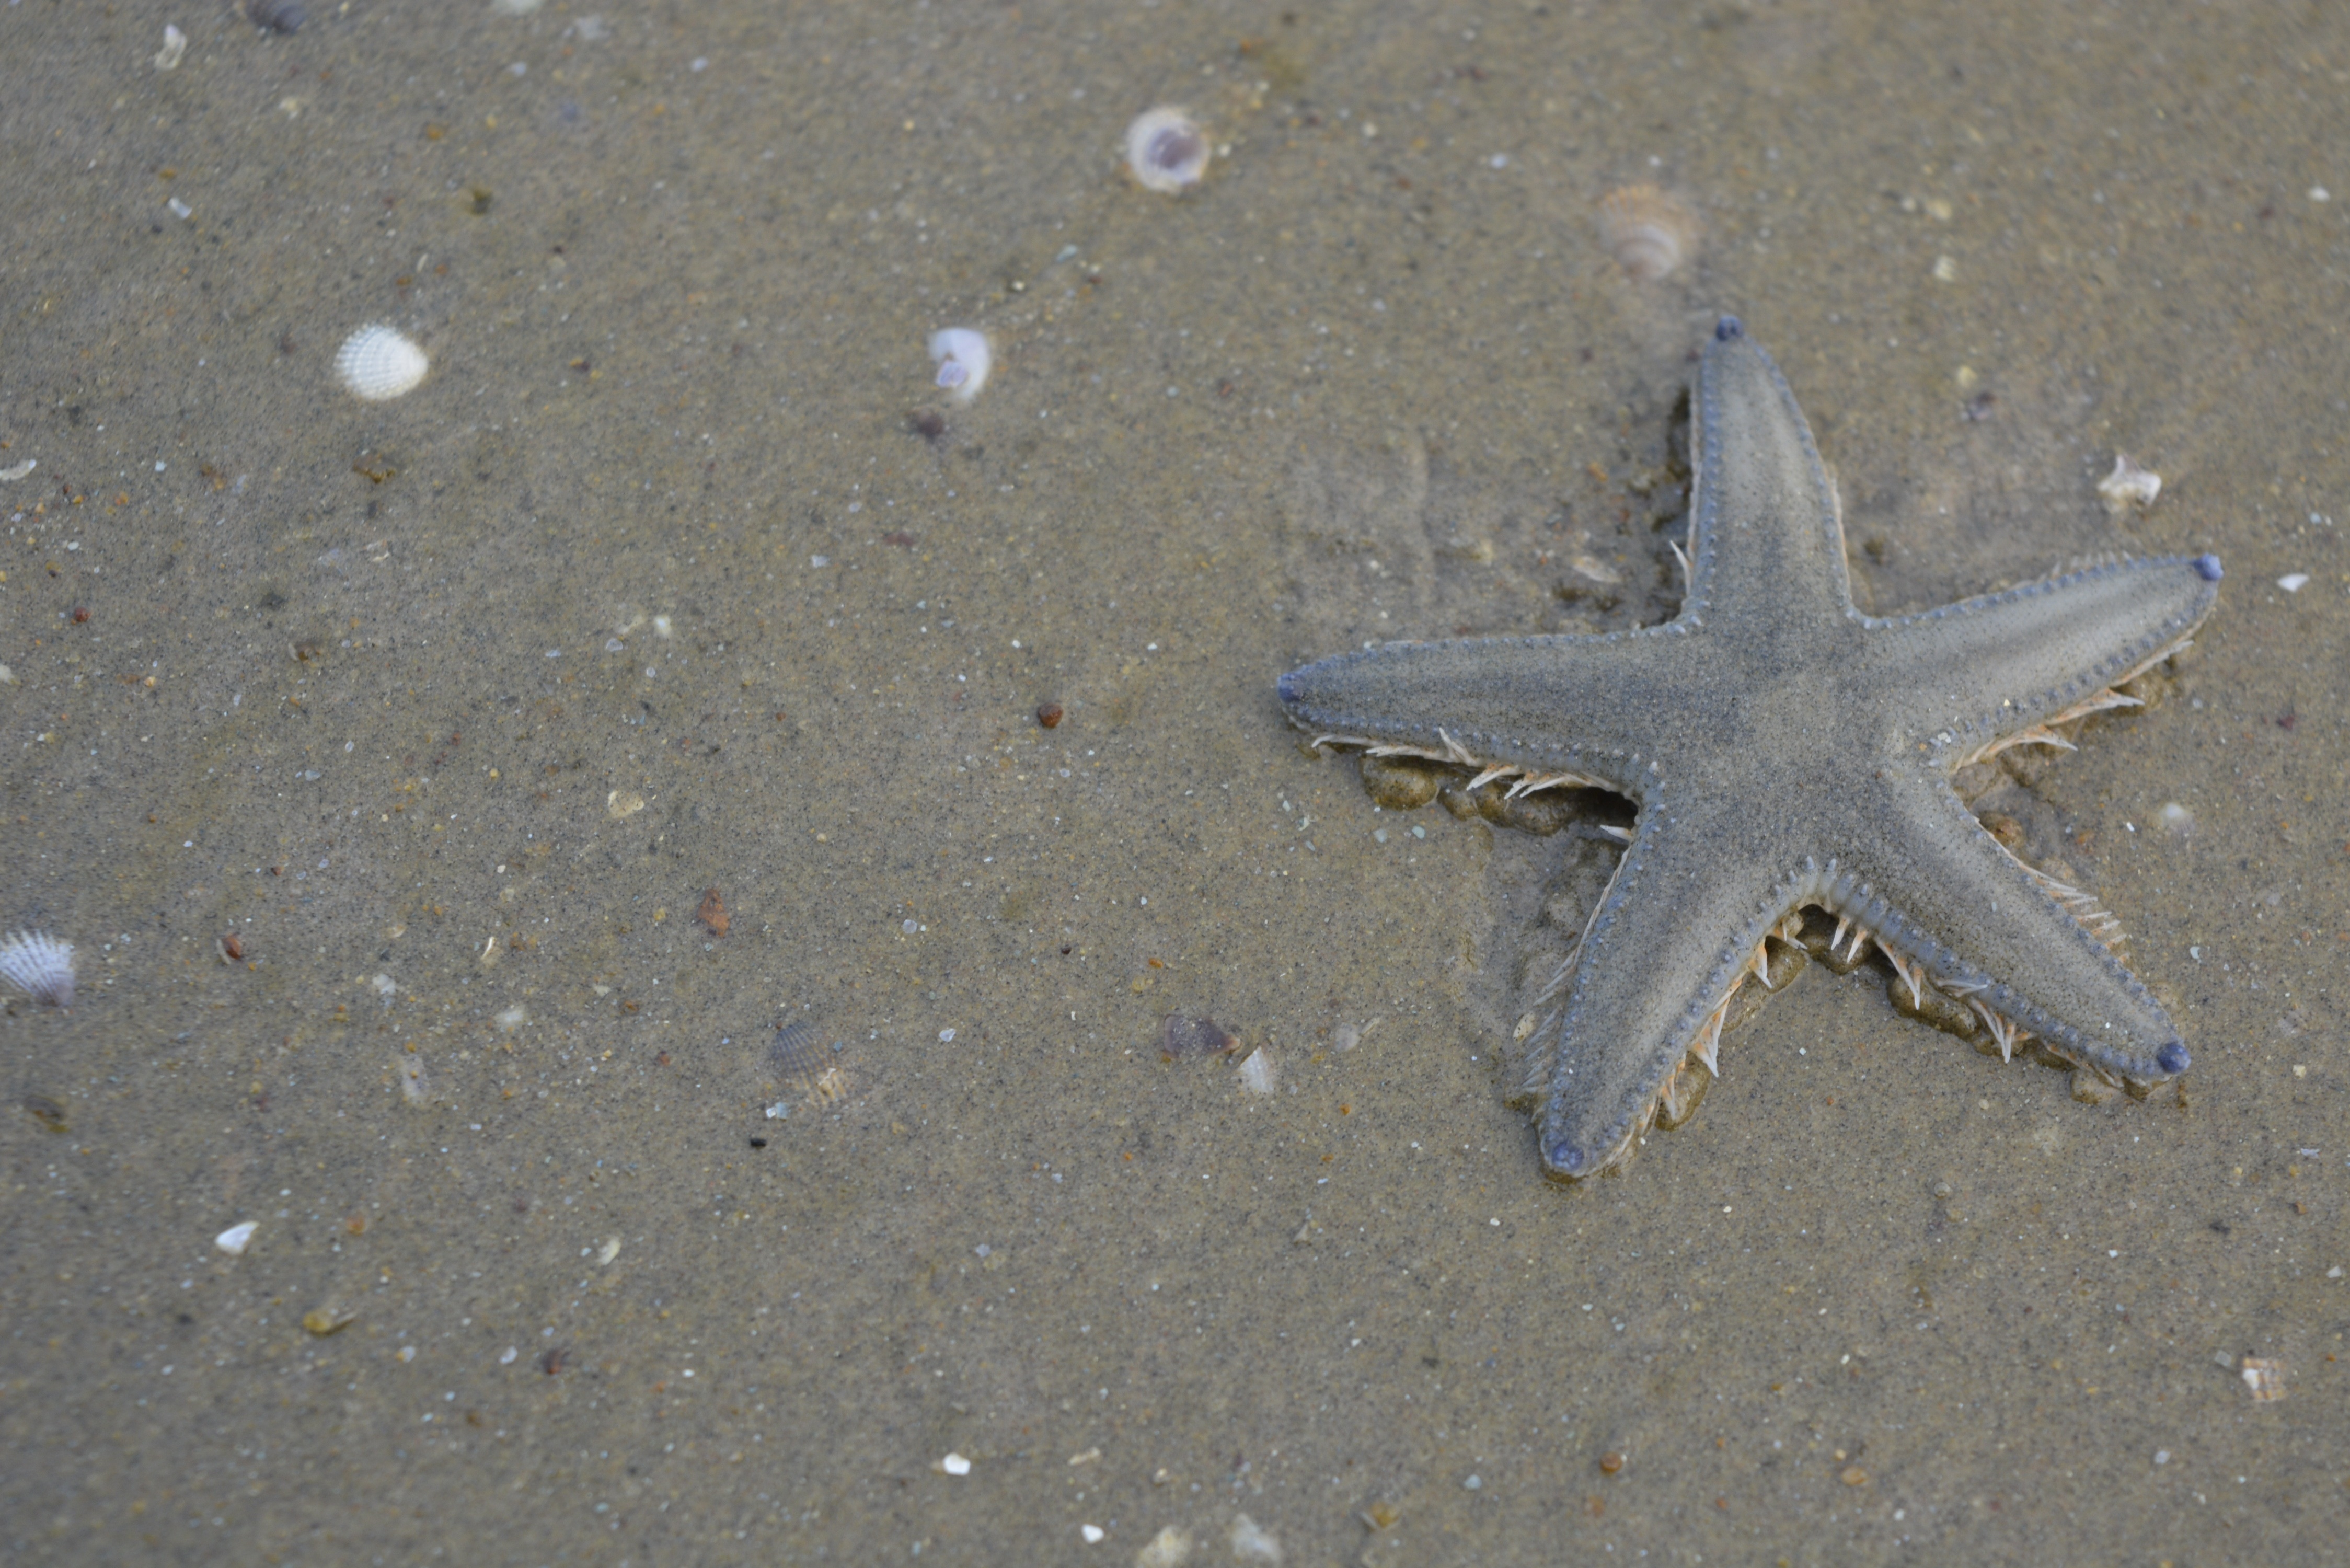
beach, nature, sand, biology, fauna, starfish, invertebrate, seashells, echinoderm, marine biology, marine invertebrates